USS Hanson

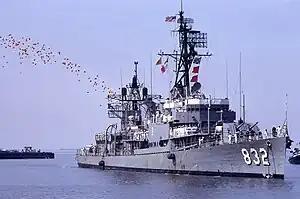
"Hanson" returning to San Diego in 1971, after her fifth Vietnam Deployment.

"Hanson", while transiting from Subic Bay, Philippines, to Okinawa, Japan through the Ryukyu island chain encountered a Russian "Riga" Class Frigate (hull number 807) moving at a speed of 22 kn or more. When "Hanson" made Buckner Bay, Okinawa, she refueled and headed for Sasebo, Japan. Once in Sasebo, "Hanson" stayed for several days.